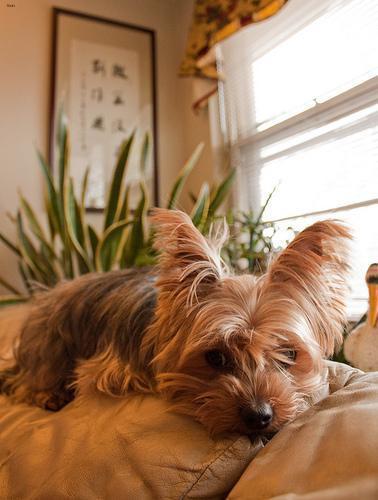
yorkshire terrier